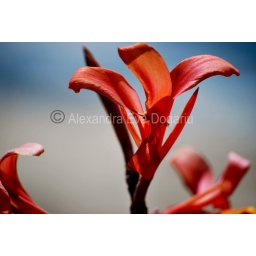
red flowers by the ocean